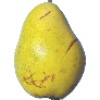
Label: Pear Monster 1